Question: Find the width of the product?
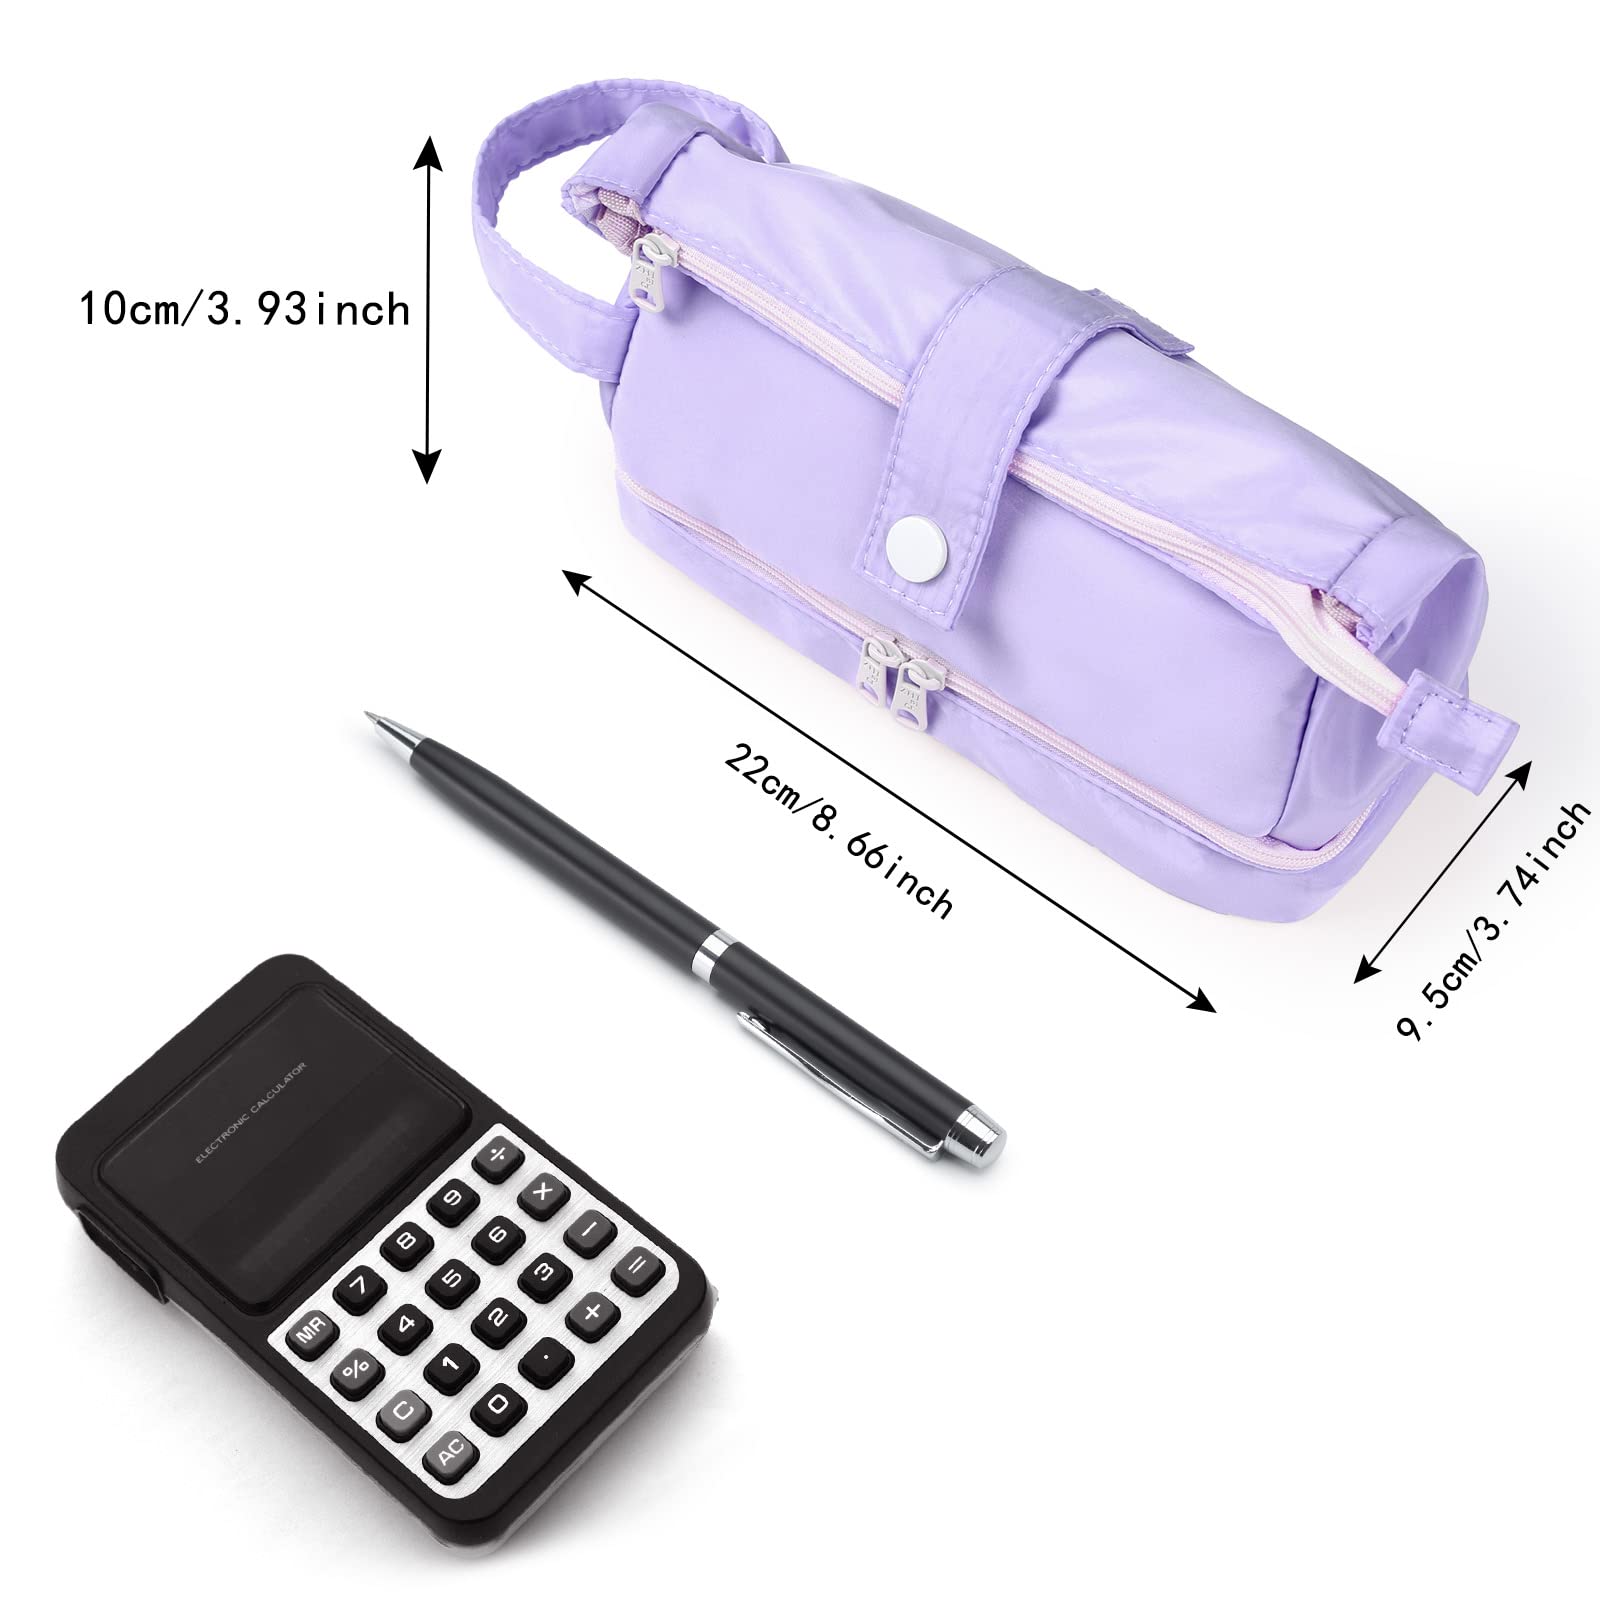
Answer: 5.0 centimetre